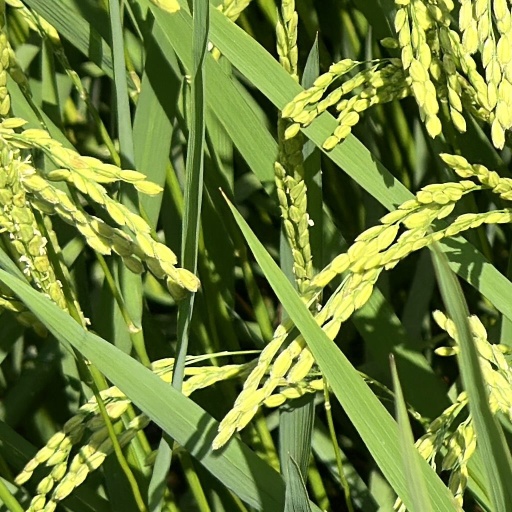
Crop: rice